Antoine Graincourt

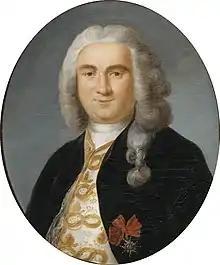
Bertrand-François Mahé de La Bourdonnais, by Antoine Graincourt

Antoine Noël Benoît Graincourt (17 March 1748 – December 26 1823) was a French painter who specialised in portrait miniatures. He was born in Corbie, Picardy in the Somme Valley on 17 March 1748 but moved away from his home region to Paris, where he trained under Gabriel François and Pierre Doyen and received a stipend from the Cardinal of Luynes. He painted portraits of famous French military and naval figures both contemporary and from the recent past, including René Duguay-Trouin and François Louis de Rousselet, Marquis de Châteaurenault. He died in Champeaux on 26 December 1823.